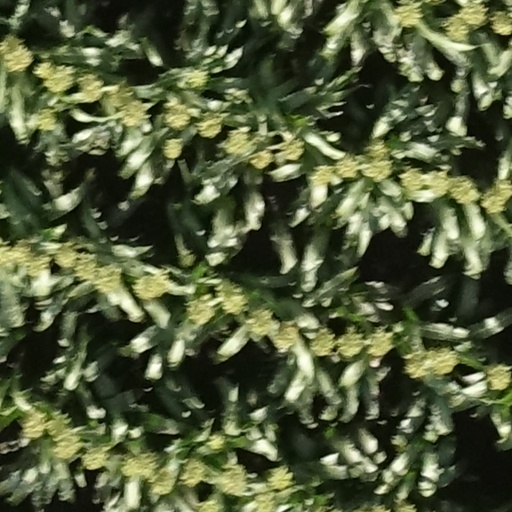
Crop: sorghum